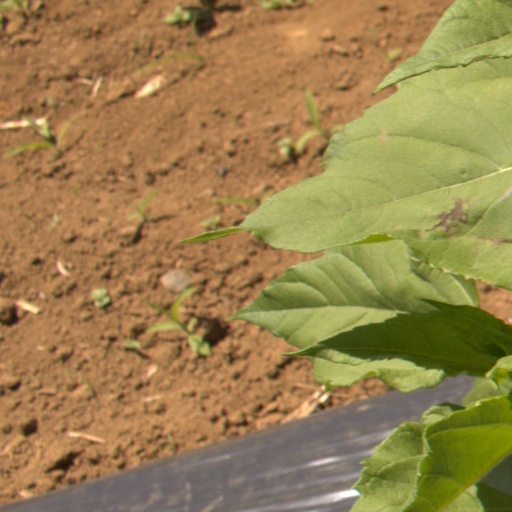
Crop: Jerusalem artichoke